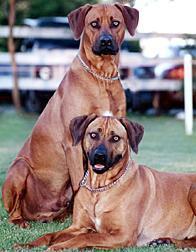
Rhodesian_ridgeback